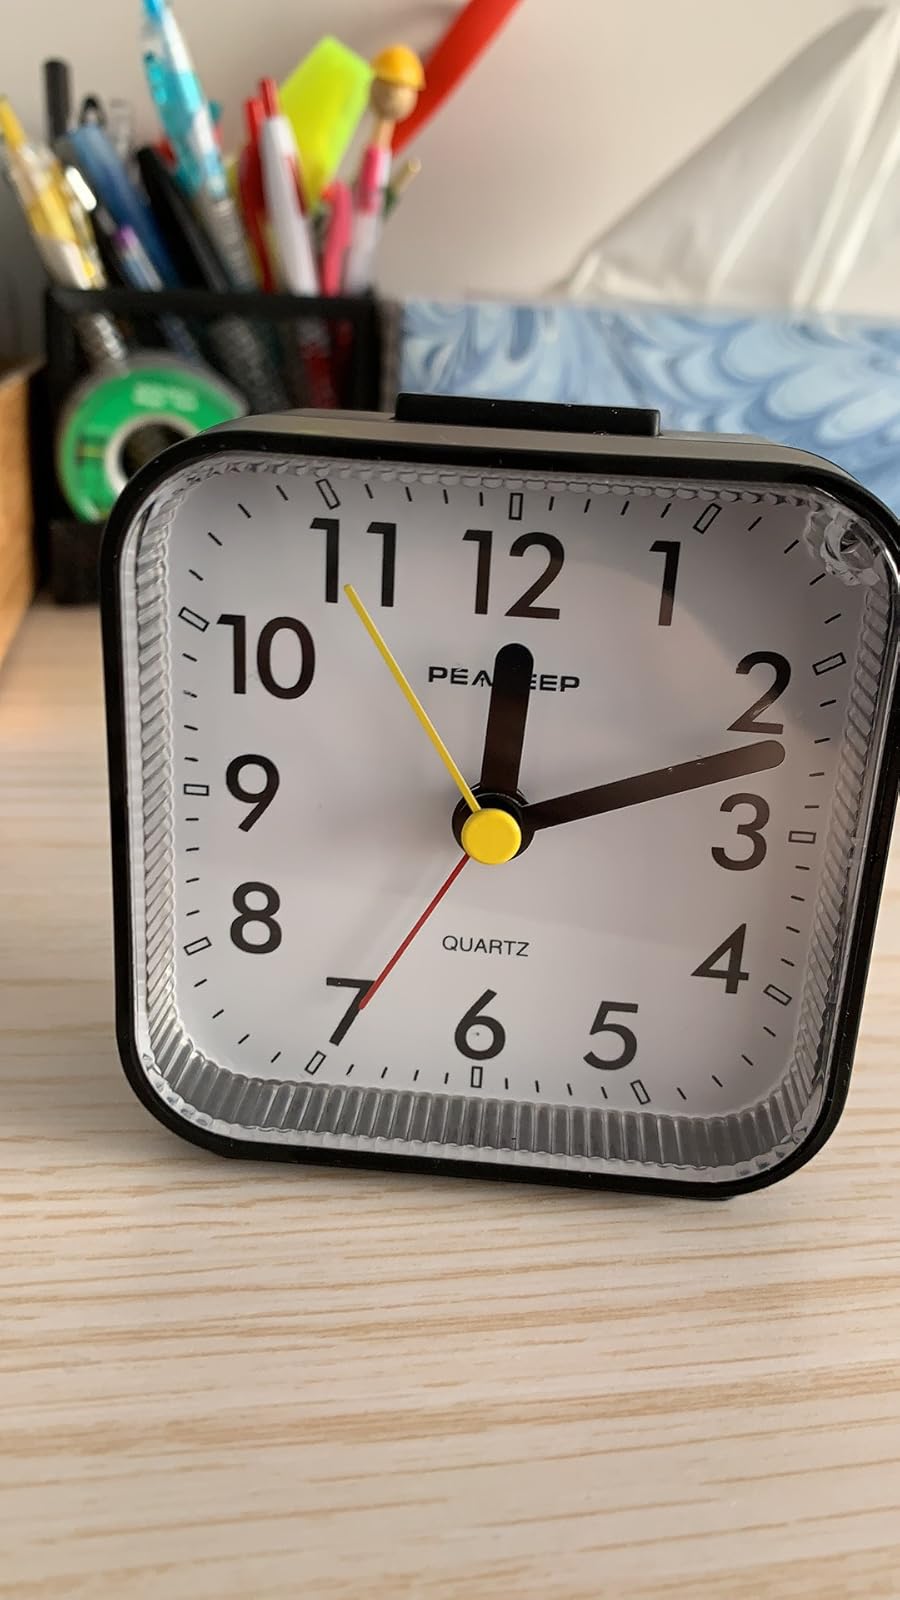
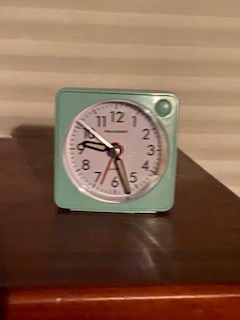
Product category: clock
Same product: no